José Ángel Zubiaur Alegre

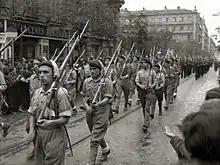
Requetés, 1937

Zubiaur was born to a Carlist family; his father personally knew the claimant Don Jaime and in the early 1910s he was involved in the Miguelist plot in Portugal. José Ángel adopted the Carlist outlook as a natural way of life, especially that also San Martín de Unx was part of the Carlist Navarrese heartland. Already during his early schooling years he was active in Juventudes Jaimistas, a Carlist youth organization; during the Republican period he grew to executive positions within the organization, though information available is confusing. Later Zubiaur admitted having taken part in Traditionalist Pamplonese feasts, though he remained silent on any organizational commitments of the early 1930s. Following the coup of July 1936 he volunteered to the Carlist militia, the requeté, and spent almost three years on the front; he served mostly in one of field companies of Radio Requeté, first in Tercio de Navarra and then in Tercio de Lácar. He survived the Biscay, Santander and Asturias campaigns unharmed, until during the Battle of Teruél he suffered frostbite and had to be treated in the Pamplona hospital. He finished the wartime career as a sergeant.